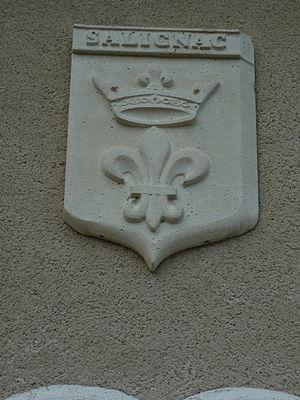
Salignac est une commune française, située dans le département des Alpes-de-Haute-Provence en région Provence-Alpes-Côte d'Azur.